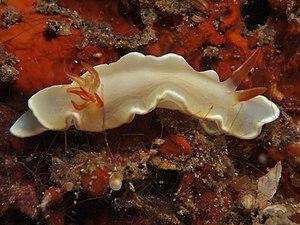
Ardeadoris angustolutea est une espèce de mollusques nudibranches de la famille des Chromodorididae et du genre Ardeadoris.